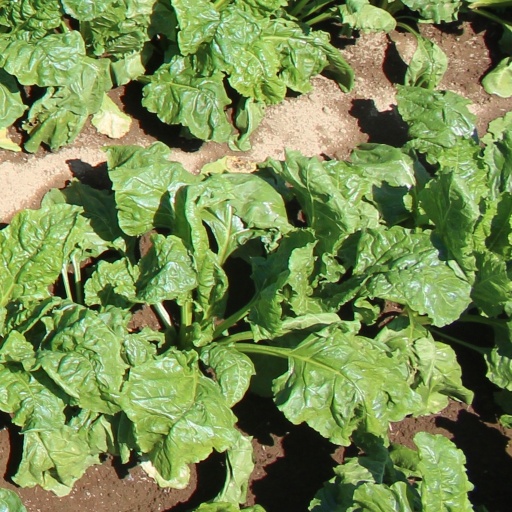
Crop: sugar beet